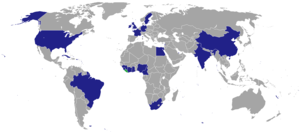
Voici une liste des représentations diplomatiques au Libéria. La capitale Monrovia abrite 20 ambassades, au moins un bureau consulaire et une agence consulaire représentative. Le gouvernement norvégien a annoncé la fermeture de son consulat en novembre 2012, dans le cadre d'une série de compressions budgétaires qui ont vu la fermeture d'au moins six missions diplomatiques norvégiennes dans le monde.